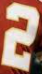
Number: 2